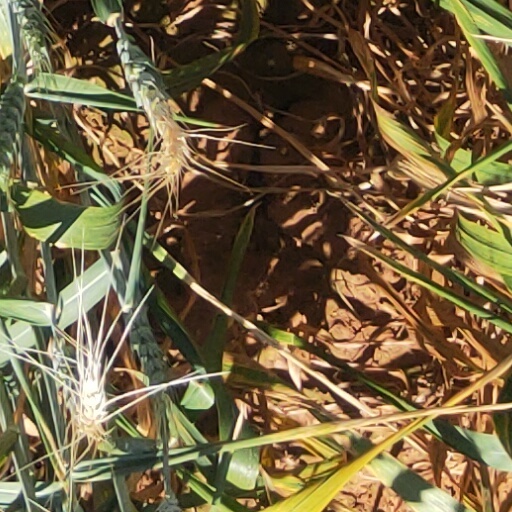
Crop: wheat